The Correlation between Relatives on the Supposition of Mendelian Inheritance

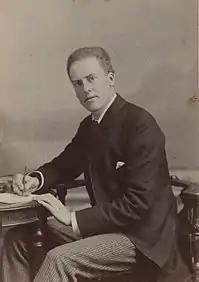
Karl Pearson

Mendelian inheritance was rediscovered in 1900. However, there were differences of opinion as to the variation that natural selection acted upon. The biometric school, led by Karl Pearson followed Charles Darwin's idea that small differences were important for evolution. The Mendelian school, led by William Bateson, however thought that Gregor Mendel's work gave an evolutionary mechanism with large differences. Joan Box, Fisher's biographer and daughter states in her 1978 book, "The Life of a Scientist" that Fisher, then a student, had resolved this problem in 1911.